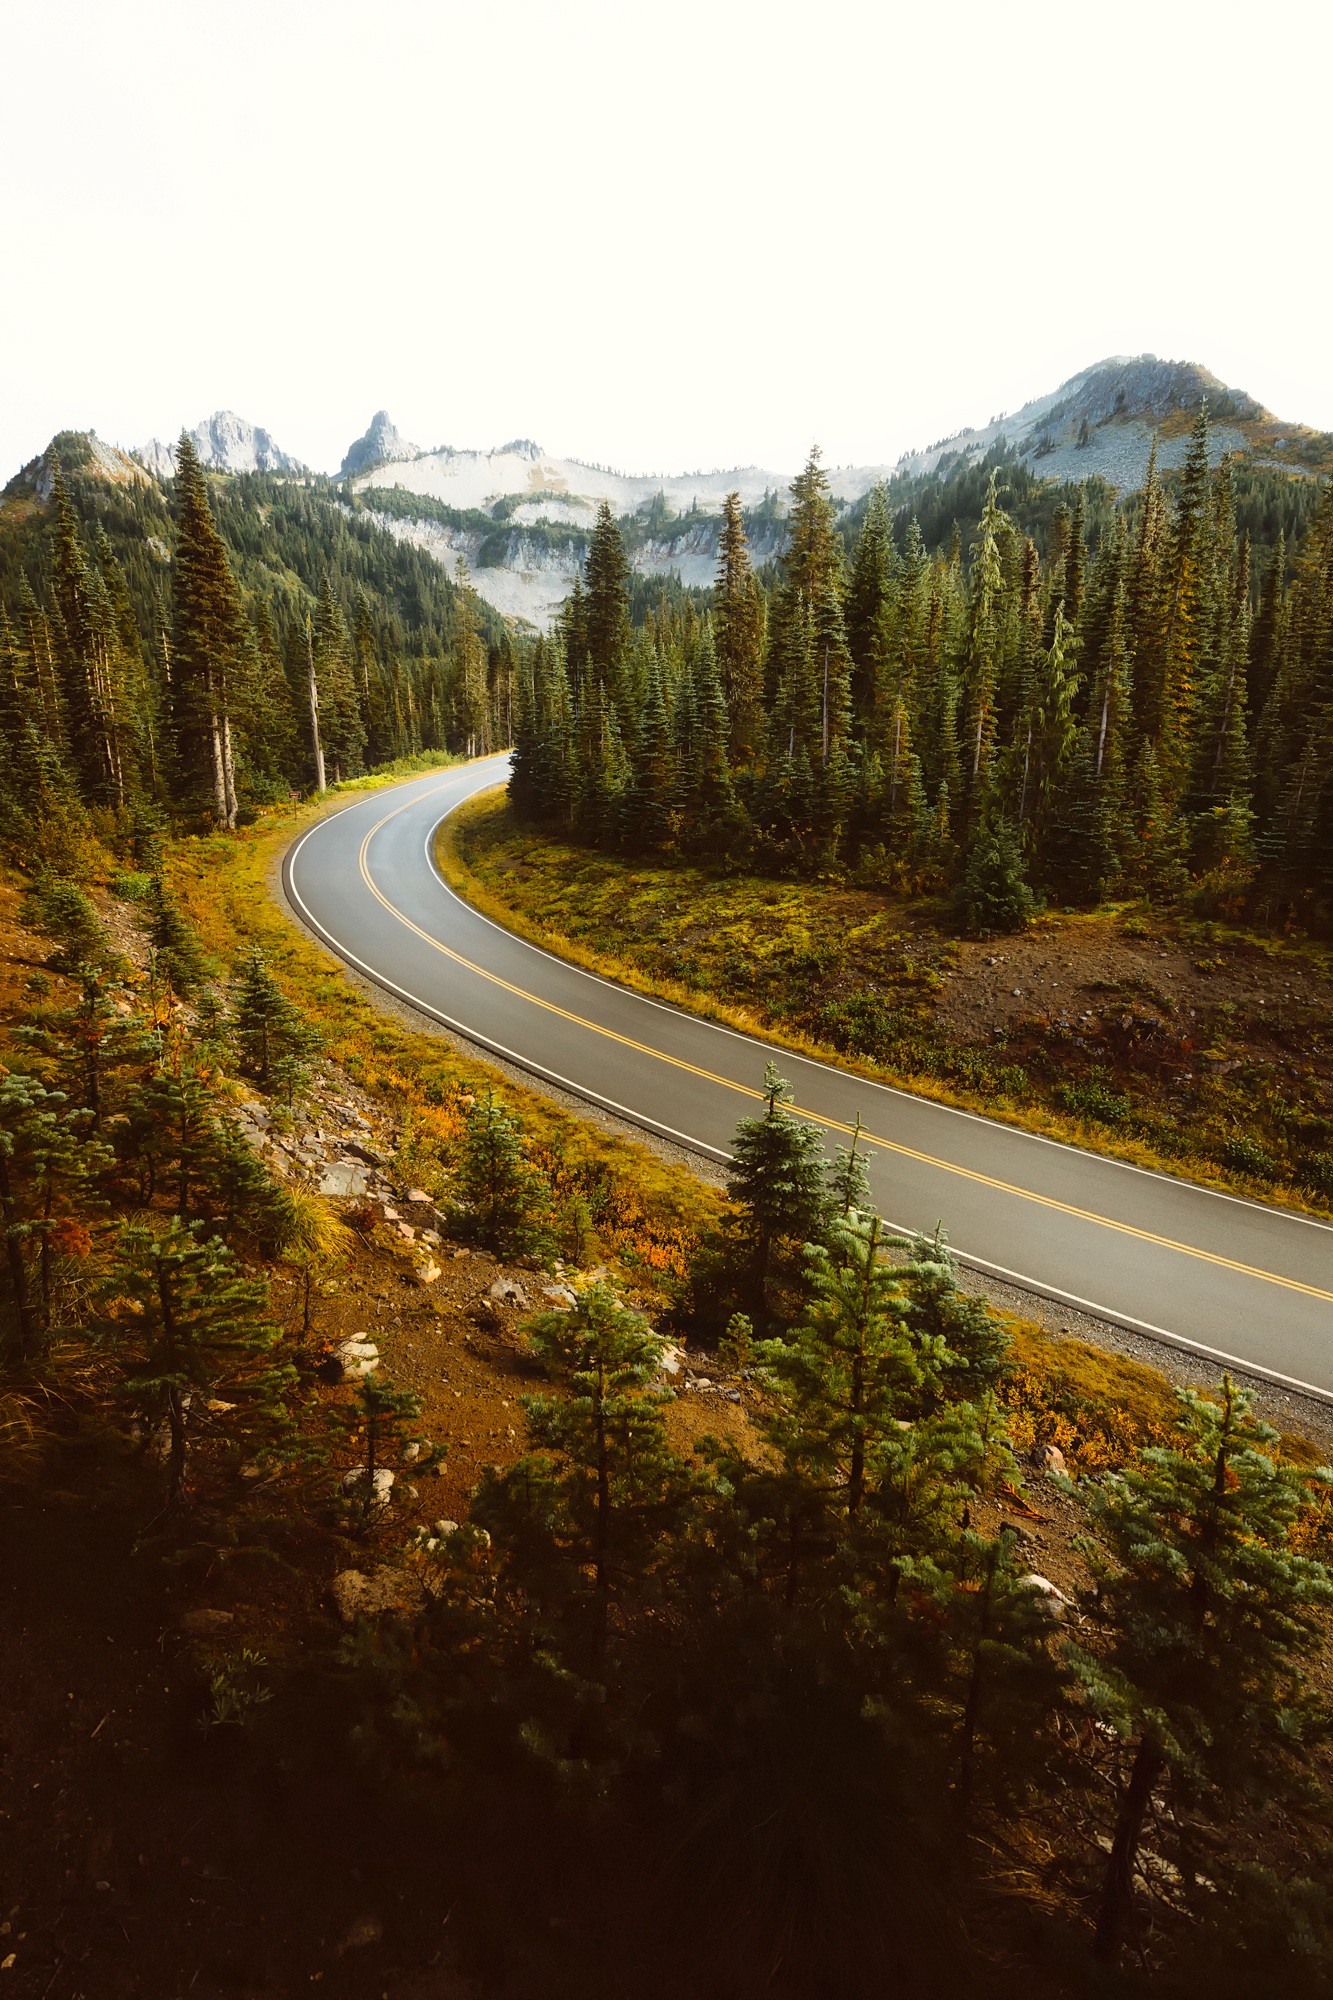
landscape, nature, forest, wilderness, mountain, snow, road, hill, highway, mountain range, country, rural, reservoir, trees, outdoors, woods, outside, mountains, infrastructure, aerial photography, mountain pass, mountainous landforms